Corsier

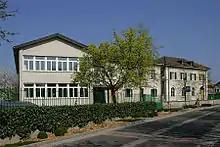
Primary School in Corsier

In Corsier about 480 or (28.5%) of the population have completed non-mandatory upper secondary education, and 465 or (27.6%) have completed additional higher education (either university or a "Fachhochschule"). Of the 465 who completed tertiary schooling, 38.9% were Swiss men, 32.9% were Swiss women, 16.3% were non-Swiss men and 11.8% were non-Swiss women.